Pandora-Gilboa High School

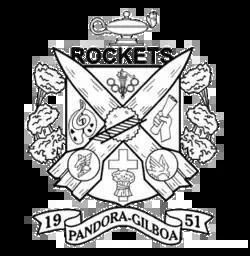
A Nationally Recognized & Top 50 High School dedicated to preparing students for life and providing a world-class education through innovation.

Pandora-Gilboa High School is a state technology prototype public high school centered in Pandora, Ohio. It is the only high school and school in the Pandora-Gilboa Local School district. The district serves students from Pandora, Gilboa, and parts of Riley, Blanchard, and Pleasant townships in Putnam County. The school district origins begin with Pandora High School,which was the first rural consolidated school district in the state combining Pandora Village Schools and Riley Township Schools and the historic school of Crawfis College (later became part of Blanchard High School in Gilboa and consolidated with Pandora in 1951). In 2015, Pandora-Gilboa was recognized on the list of the top 50 schools in the country at preparing students of any income level for higher education from anywhere to a technical school to the best of the Ivy Leagues such as Harvard University.